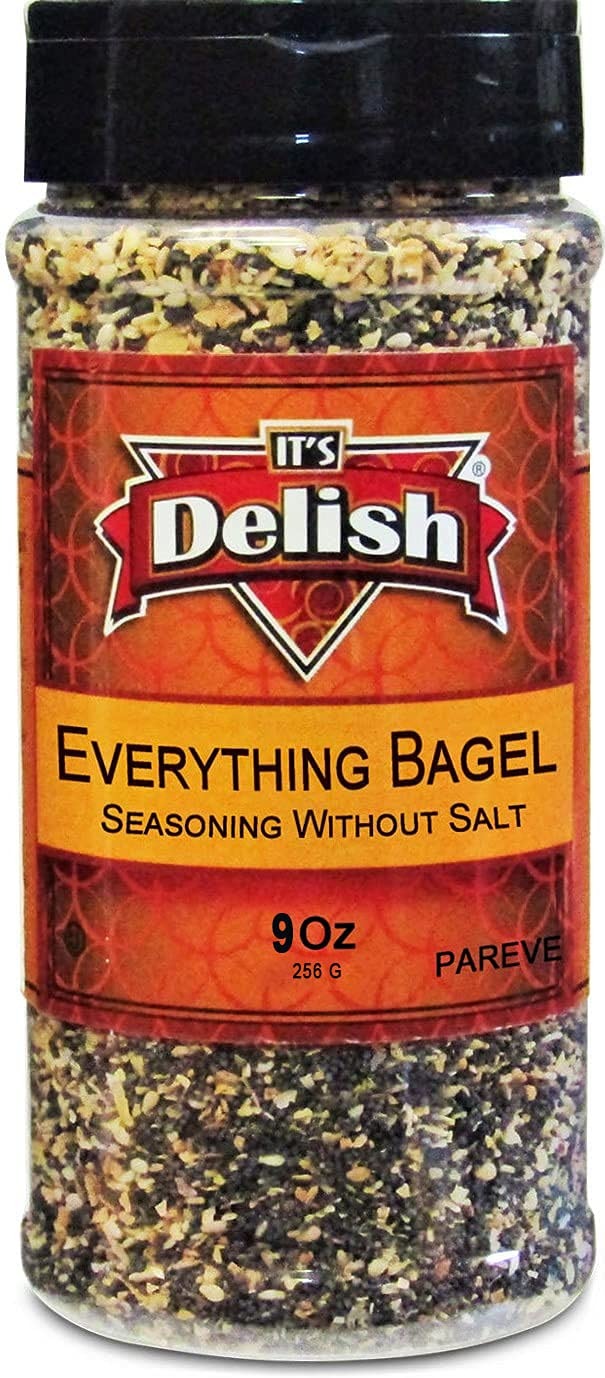
Item Name: Everything Bagel Seasoning Blend with No Salt by It's Delish, 9 Oz Medium Jar – Premium All Natural Bagel Spice Seasoning Mix Without Salt for Bagels, Buns, Bread, Salad Topping Seasonings for Food - USA Made, Salt-Free, Keto, Vegan, Kosher
Bullet Point 1: EVERYTHING BAGEL SEASONING HAVE HIGHEST QUALITY INGREDIENTS – Every everything bagel seasoning will have different ingredients to deliver unique flavors. But only It's Delish's everything bagel seasoning uses the finest ingredients. The black sesame seeds, toasted minced garlic, no salt, poppy seeds, and white hulled sesame seeds deliver the best crunch on your snacks. This jumbo size bagel seasoning container is the perfect addition to your kitchen pantry.
Bullet Point 2: 🔆 GREAT VALUE SIZE JAR – It's Delish's Medium Jar is actually a large jar compared to store bought bagel seasonings for cooking gives you the best quality ingredients, carefully made to beat the store-bought seasonings. Plus, all this at a marginal price. Make meal after meal and try new dishes without worrying about running out of your favorite sesame bagel seasoning. You will be stunned with how long our 9 Oz everything bagel seasoning lasts.
Bullet Point 3: 🥯 BAGEL SEASONING FOR SALT FREE RECIPES – If you want to make tasty salads, sandwiches, or try making bagels for the first time to rival your family bagel recipe, our no salt mixed salad topper and seasoning for all cooking types will give you the upper hand in flavor and texture. Use this gluten-free steak seasoning as a dry rub on meats or fish. You can also use it on buttered popcorn, pizza, fries, & sandwiches. The choices are unlimited!
Bullet Point 4: 🍜 KETO & EVERY DIET FRIENDLY: You will be amazed to hear how diet-friendly our sesame seasoning is. With no fat and almost 5 calories per serving, you get a punch of flavor without any calorie intake. So try our gluten-free seasoning on all of your diet foods (eggs, chicken, steak, bagels, etc.). Fulfill all your diet goals with a crunch of our bagel seasoning. A healthy addition to your diet that doesn't affect your body goals.
Bullet Point 5: ✔️ 100% FRESH & FREE OF ADDITIVES: When you open the jumbo container, your nostrils will be filled with the fresh aroma and flavor of these sesame seeds. The multipurpose container will keep the bagel seasoning secure and safe, giving it healthy shelf life. Buying from It's Delish means ensuring that our customers have seasonings for cooking that is free and pure of additives and preservatives. The best quality seasoning you will find nowhere else. Certified OU Kosher.
Value: 9.0
Unit: Ounce

Price: 13.99